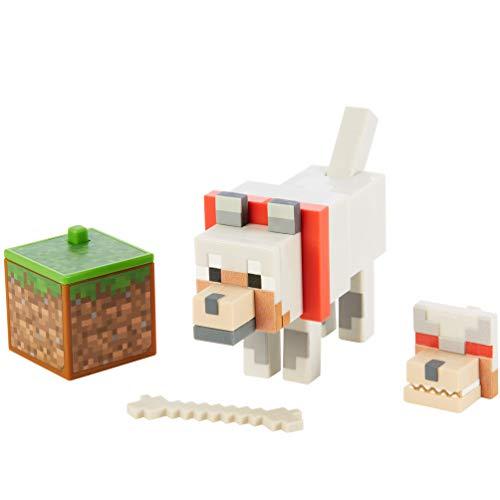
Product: Minecraft Comic Maker Wolf Action Figure
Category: Toys & Games | Toy Figures & Playsets | Playsets & Vehicles | Playsets
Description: Download the free Comic Maker for Minecraft app and create your own comic books starring your favorite Minecraft character figures in 3.25-in scale.
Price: $8.99
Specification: ProductDimensions:0.9x2.6x43inches|ItemWeight:3.2ounces|ShippingWeight:3.2ounces(Viewshippingratesandpolicies)|ASIN:B07GXQPXV5|Itemmodelnumber:GCC21|Manufacturerrecommendedage:6-9years